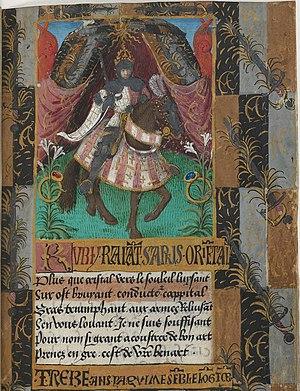
«
Charles VIII, dit « l'Affable », né le 30 juin 1470 au château d'Amboise, mort le 7 avril 1498 au même endroit, est roi de France de 1483 à 1498.